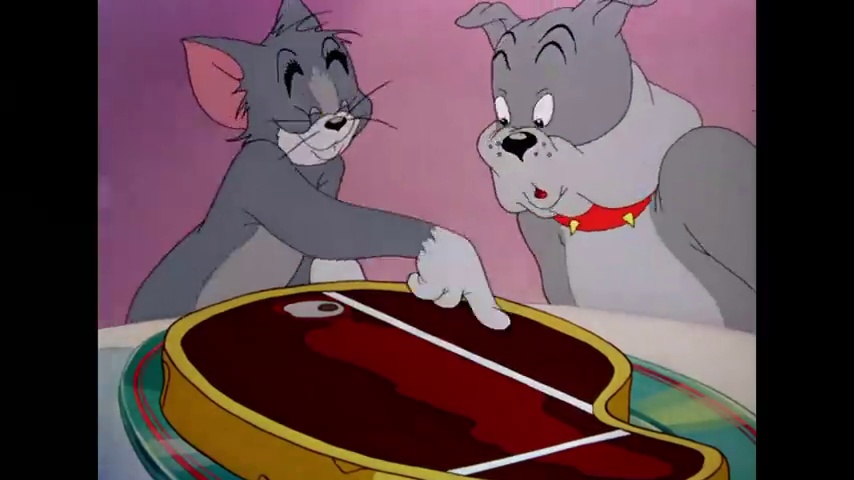
Portrait style: Cartoon Portrait